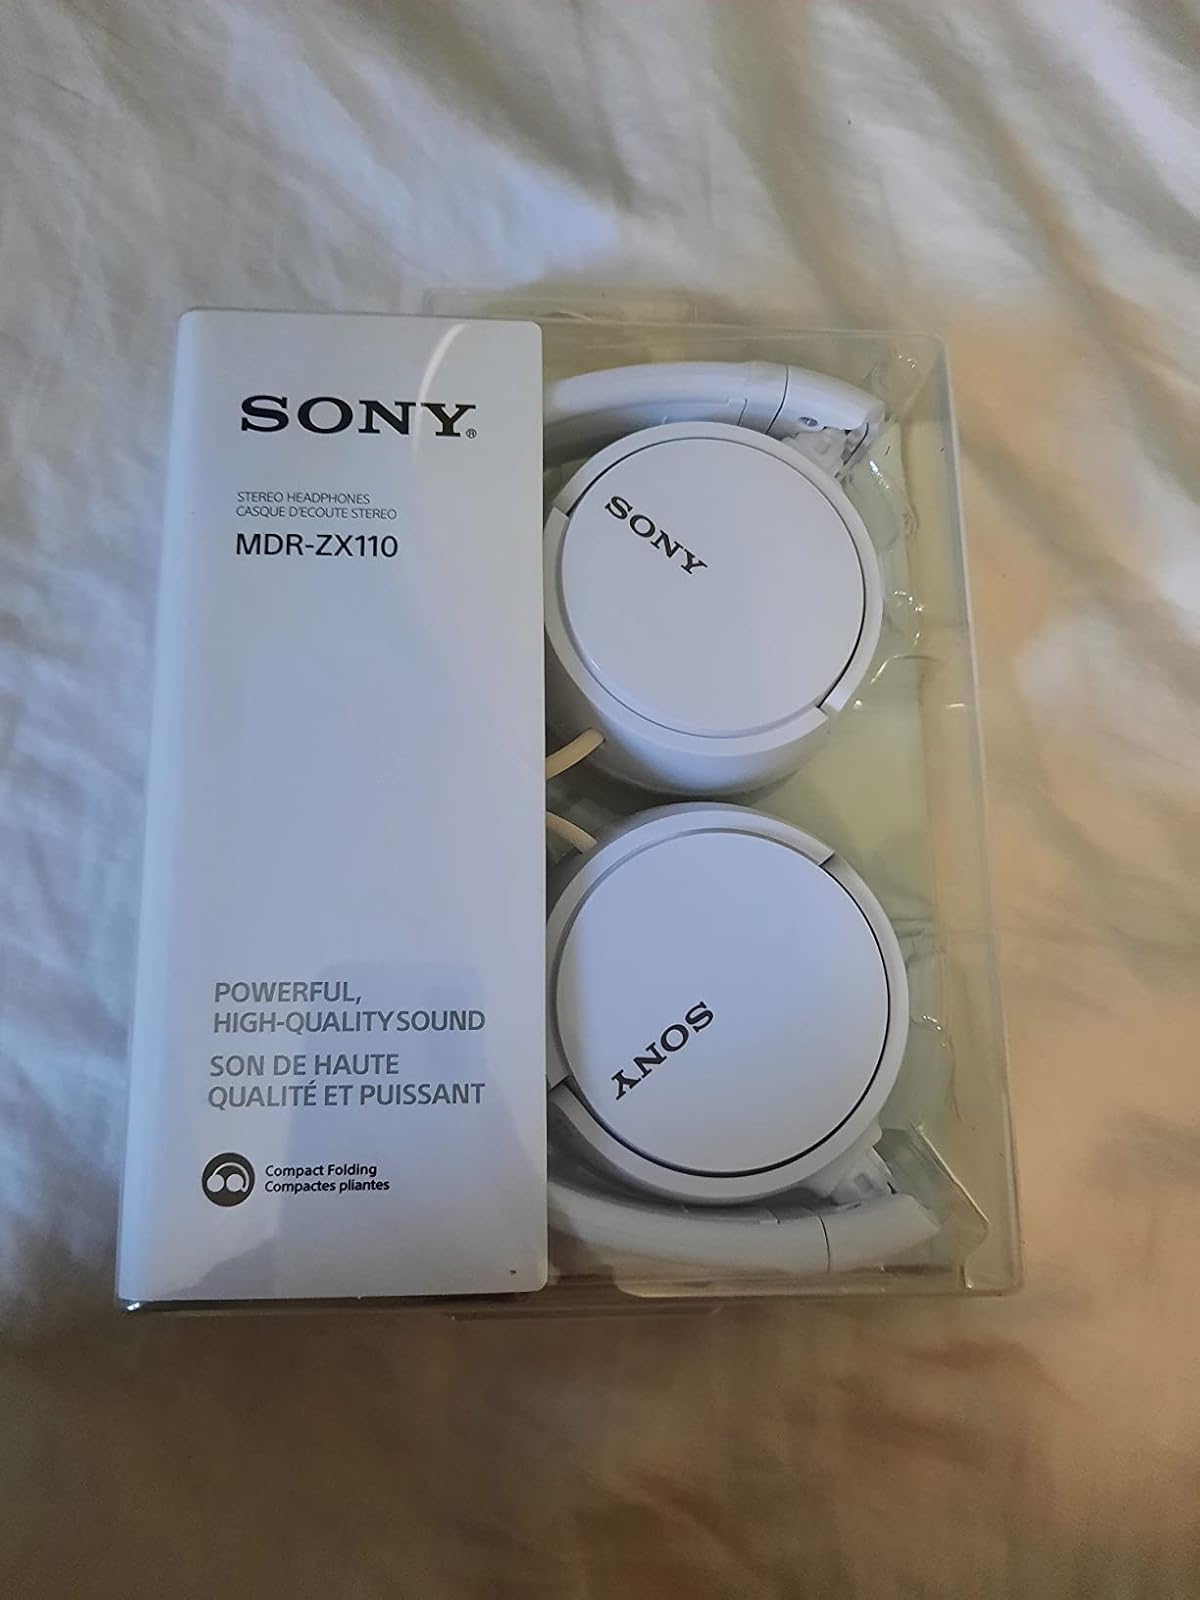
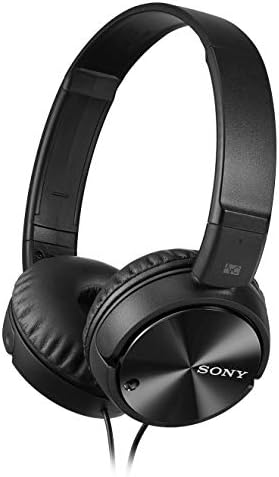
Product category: headphones
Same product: no